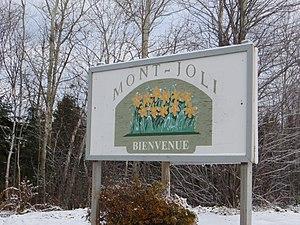
Bienvenue à Mont-Joli
Mont-Joli est une ville dans la municipalité régionale de comté de La Mitis au Québec au Canada. Elle est située dans la région administrative du Bas-Saint-Laurent et dans la région touristique de la Gaspésie. La municipalité est membre de la Fédération des Villages-relais du Québec.